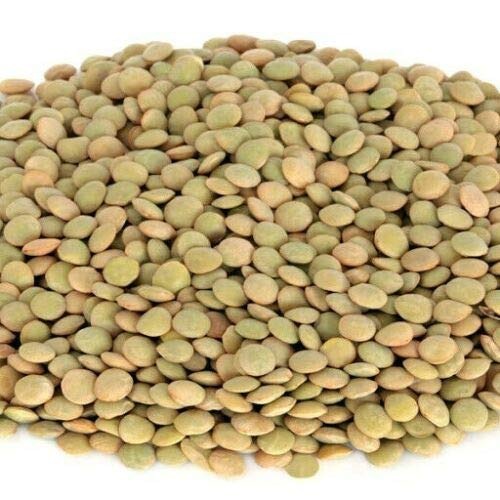
Item Name: Whole Green Lentils (5)
Bullet Point: Healthy Dry Whole Green Lentils
Product Description: USA grown lentils. Lentils are a very good source of dietary fiber, copper, phosphorus and manganese. iron, protein, vitamin B1, pantothenic acid, zinc, potassium and vitamin B6.
Value: 16.0
Unit: Ounce

Price: 27.99